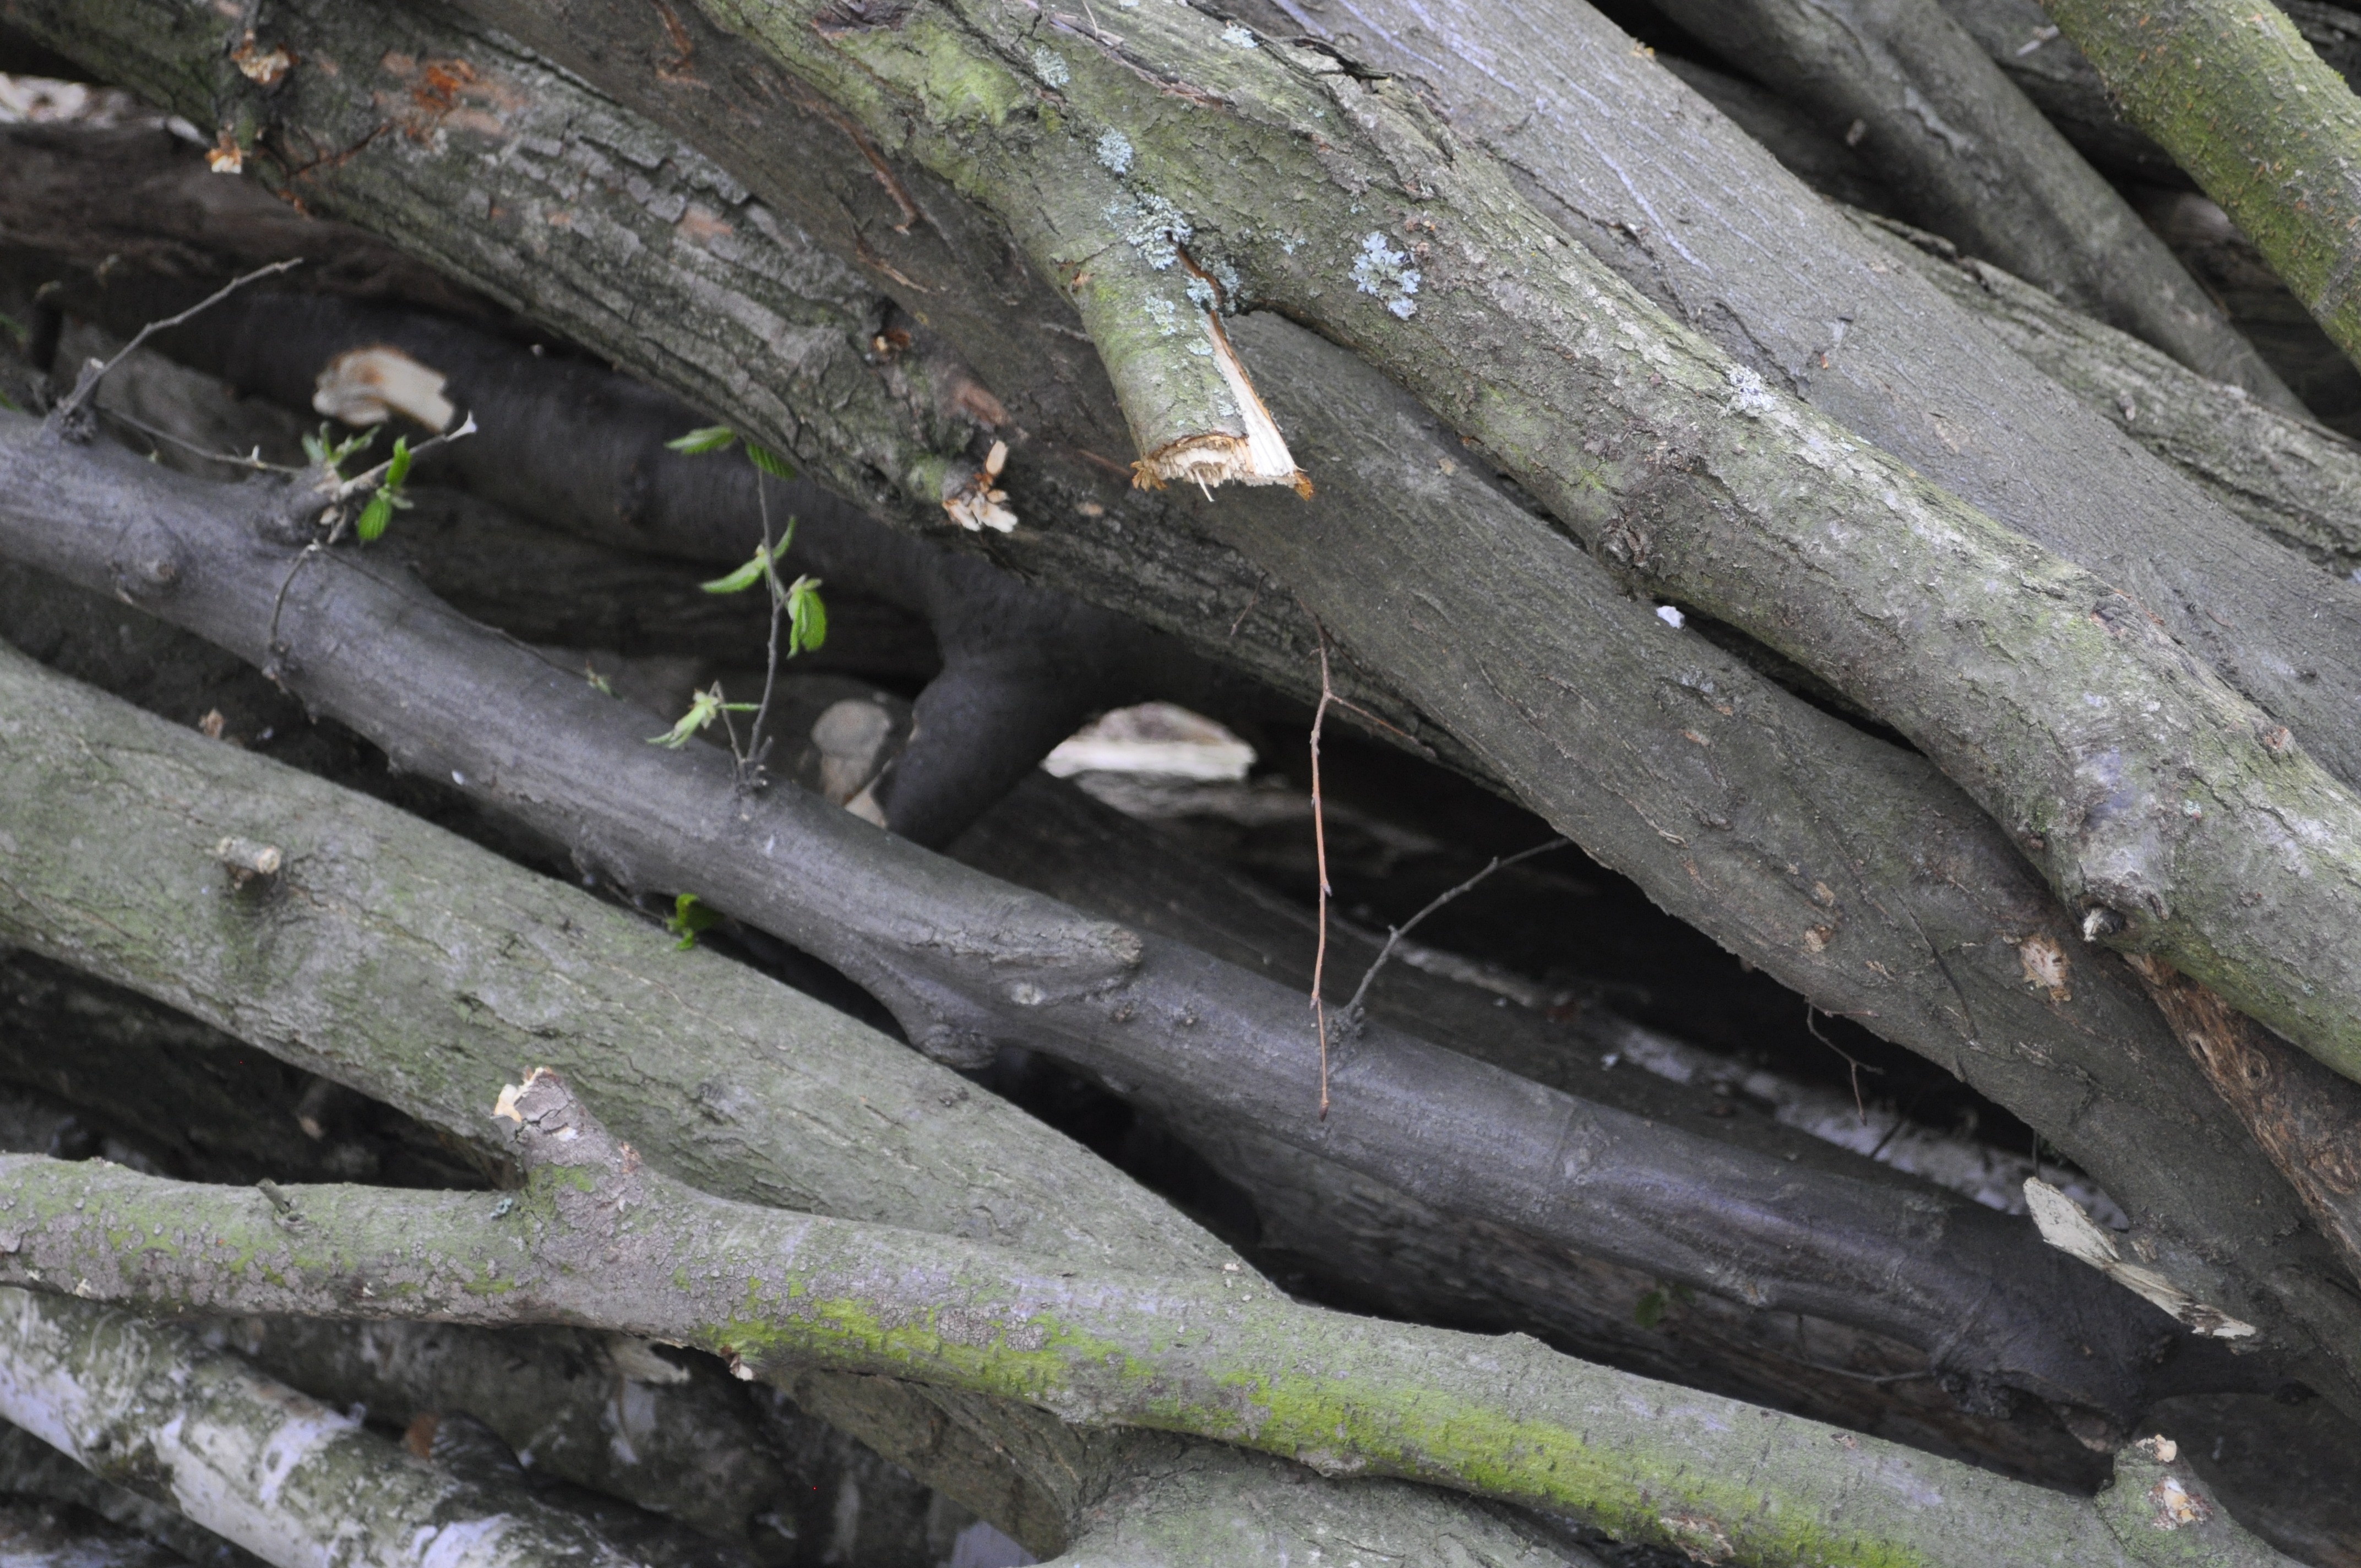
tree, branch, plant, wood, leaf, flower, trunk, wildlife, green, sticks, woody plant